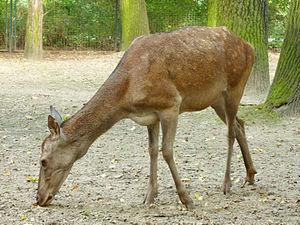
Le cerf de Barbarie, ou cerf de l'Atlas, est une sous-espèce du cerf élaphe. Ce cerf au bord de l'extinction, est le seul représentant de Cervidae en Afrique.